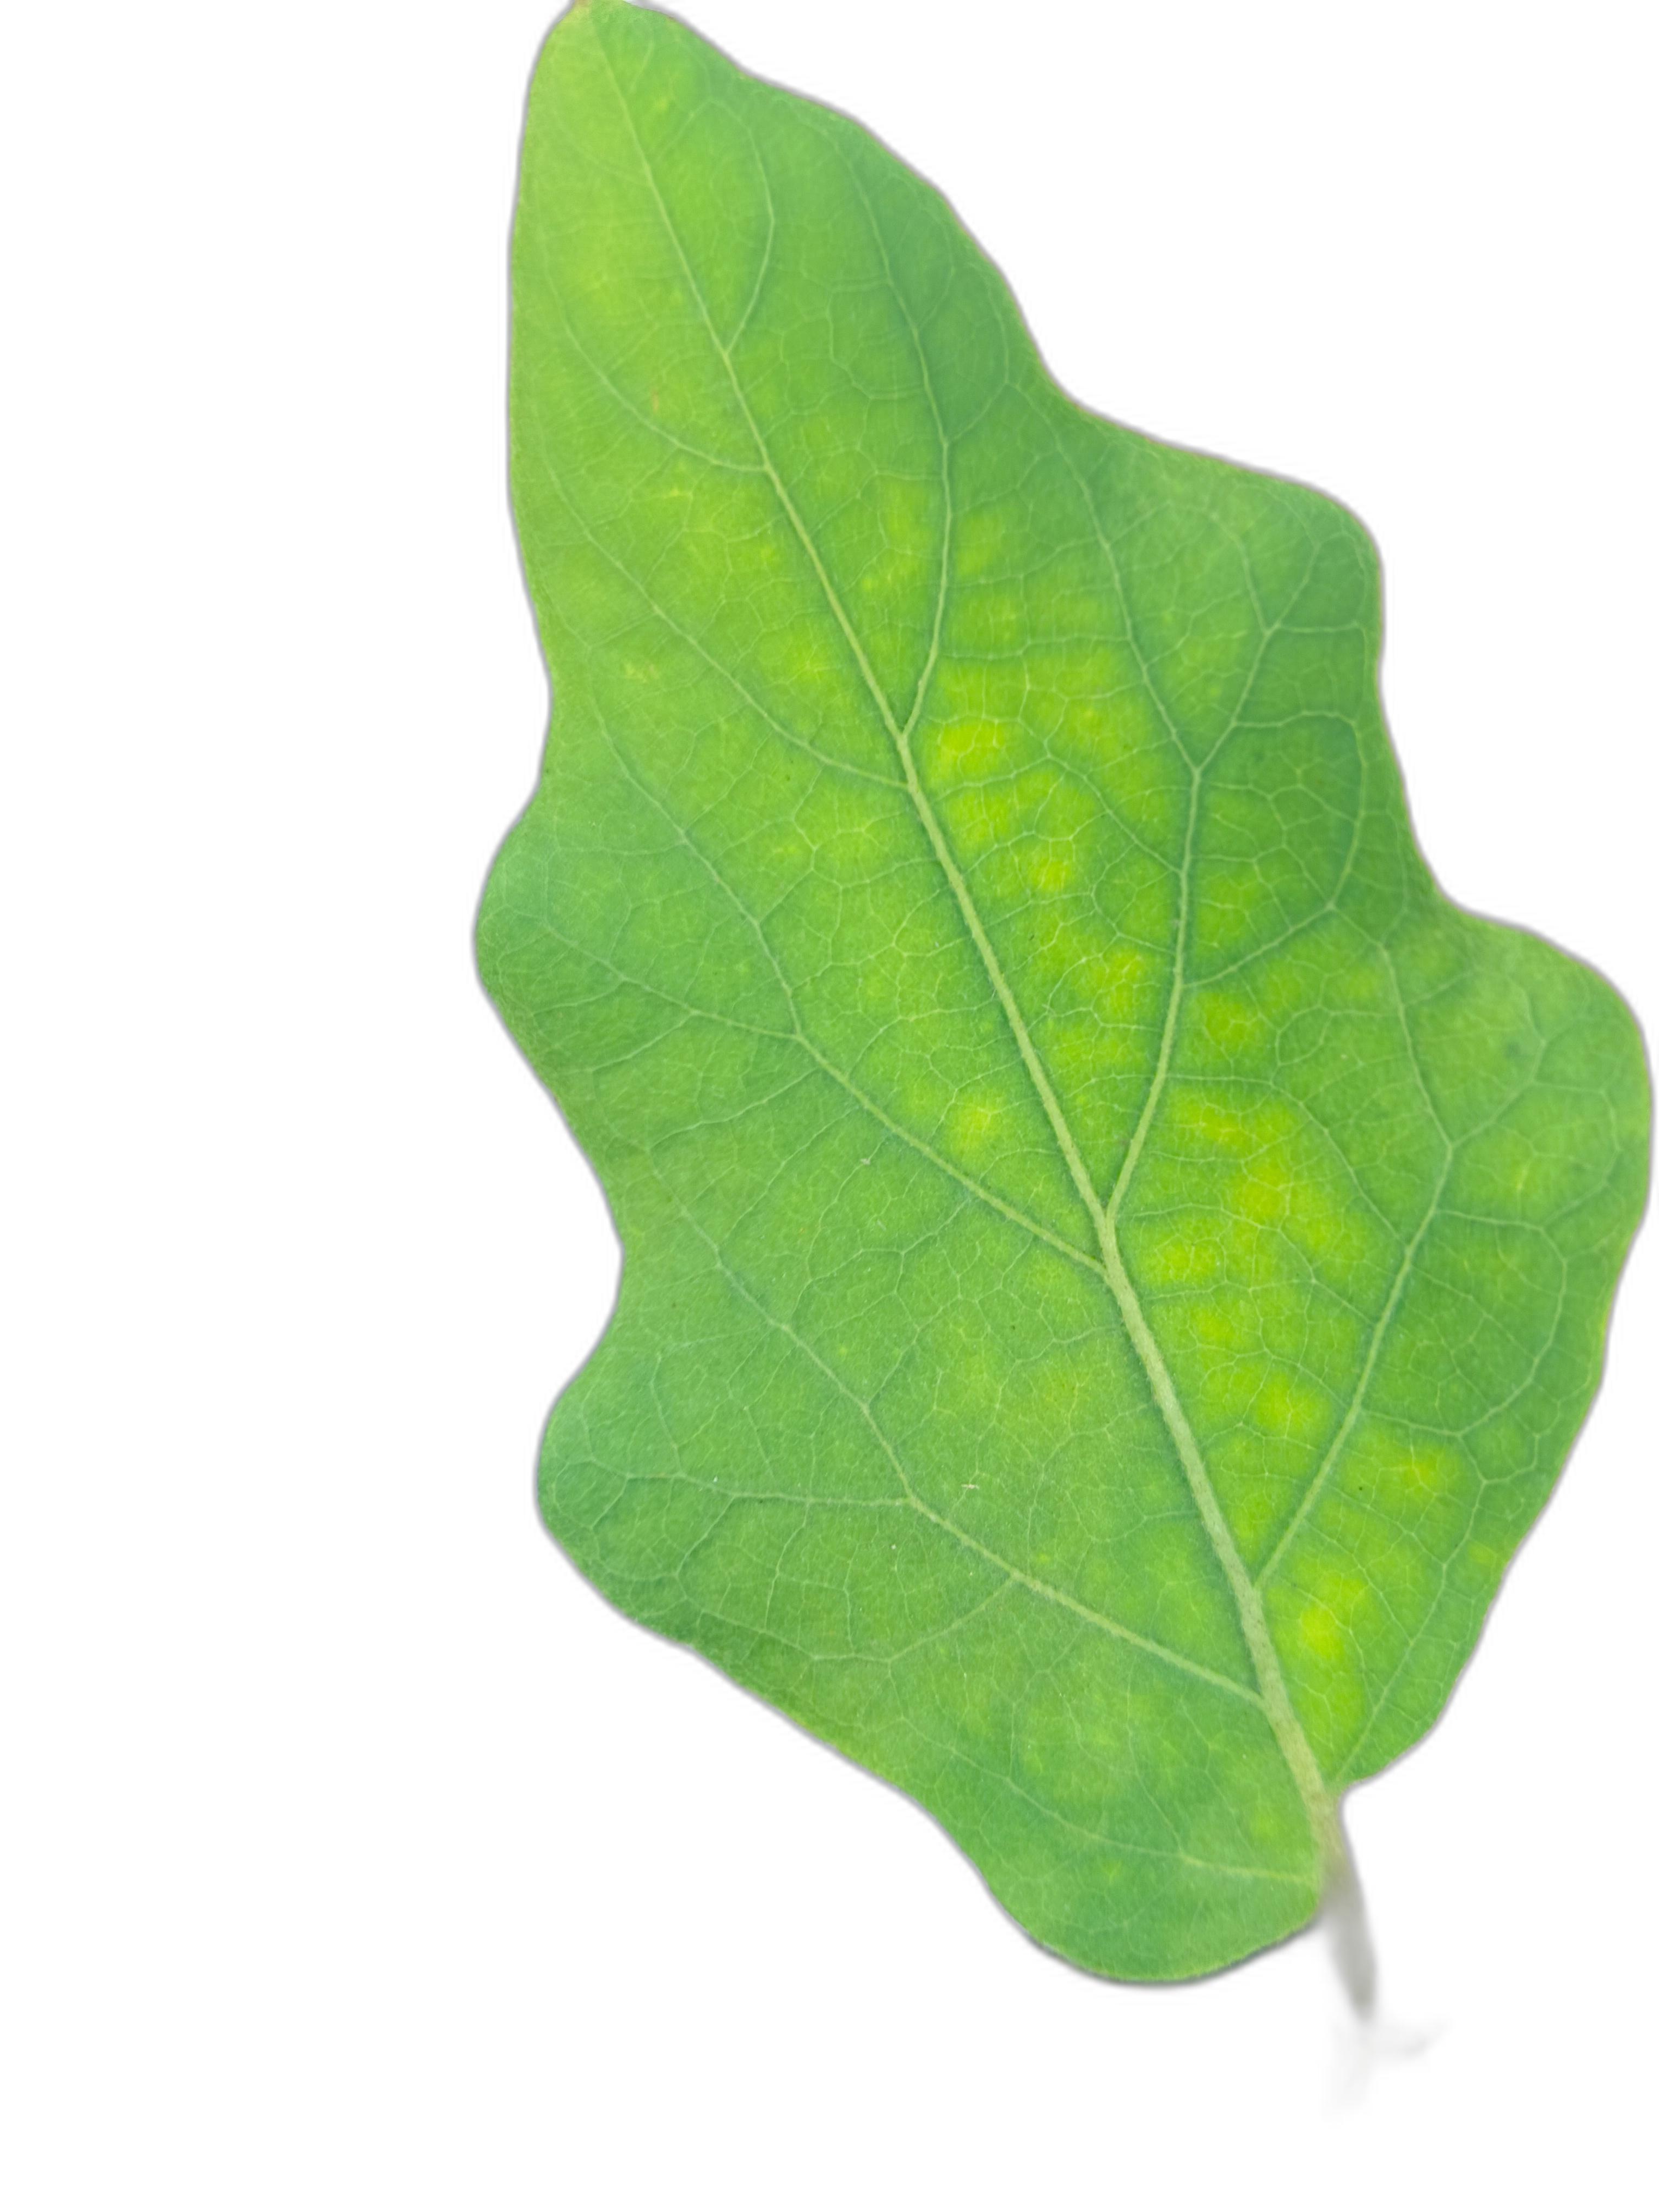
Label: Healthy Leaf